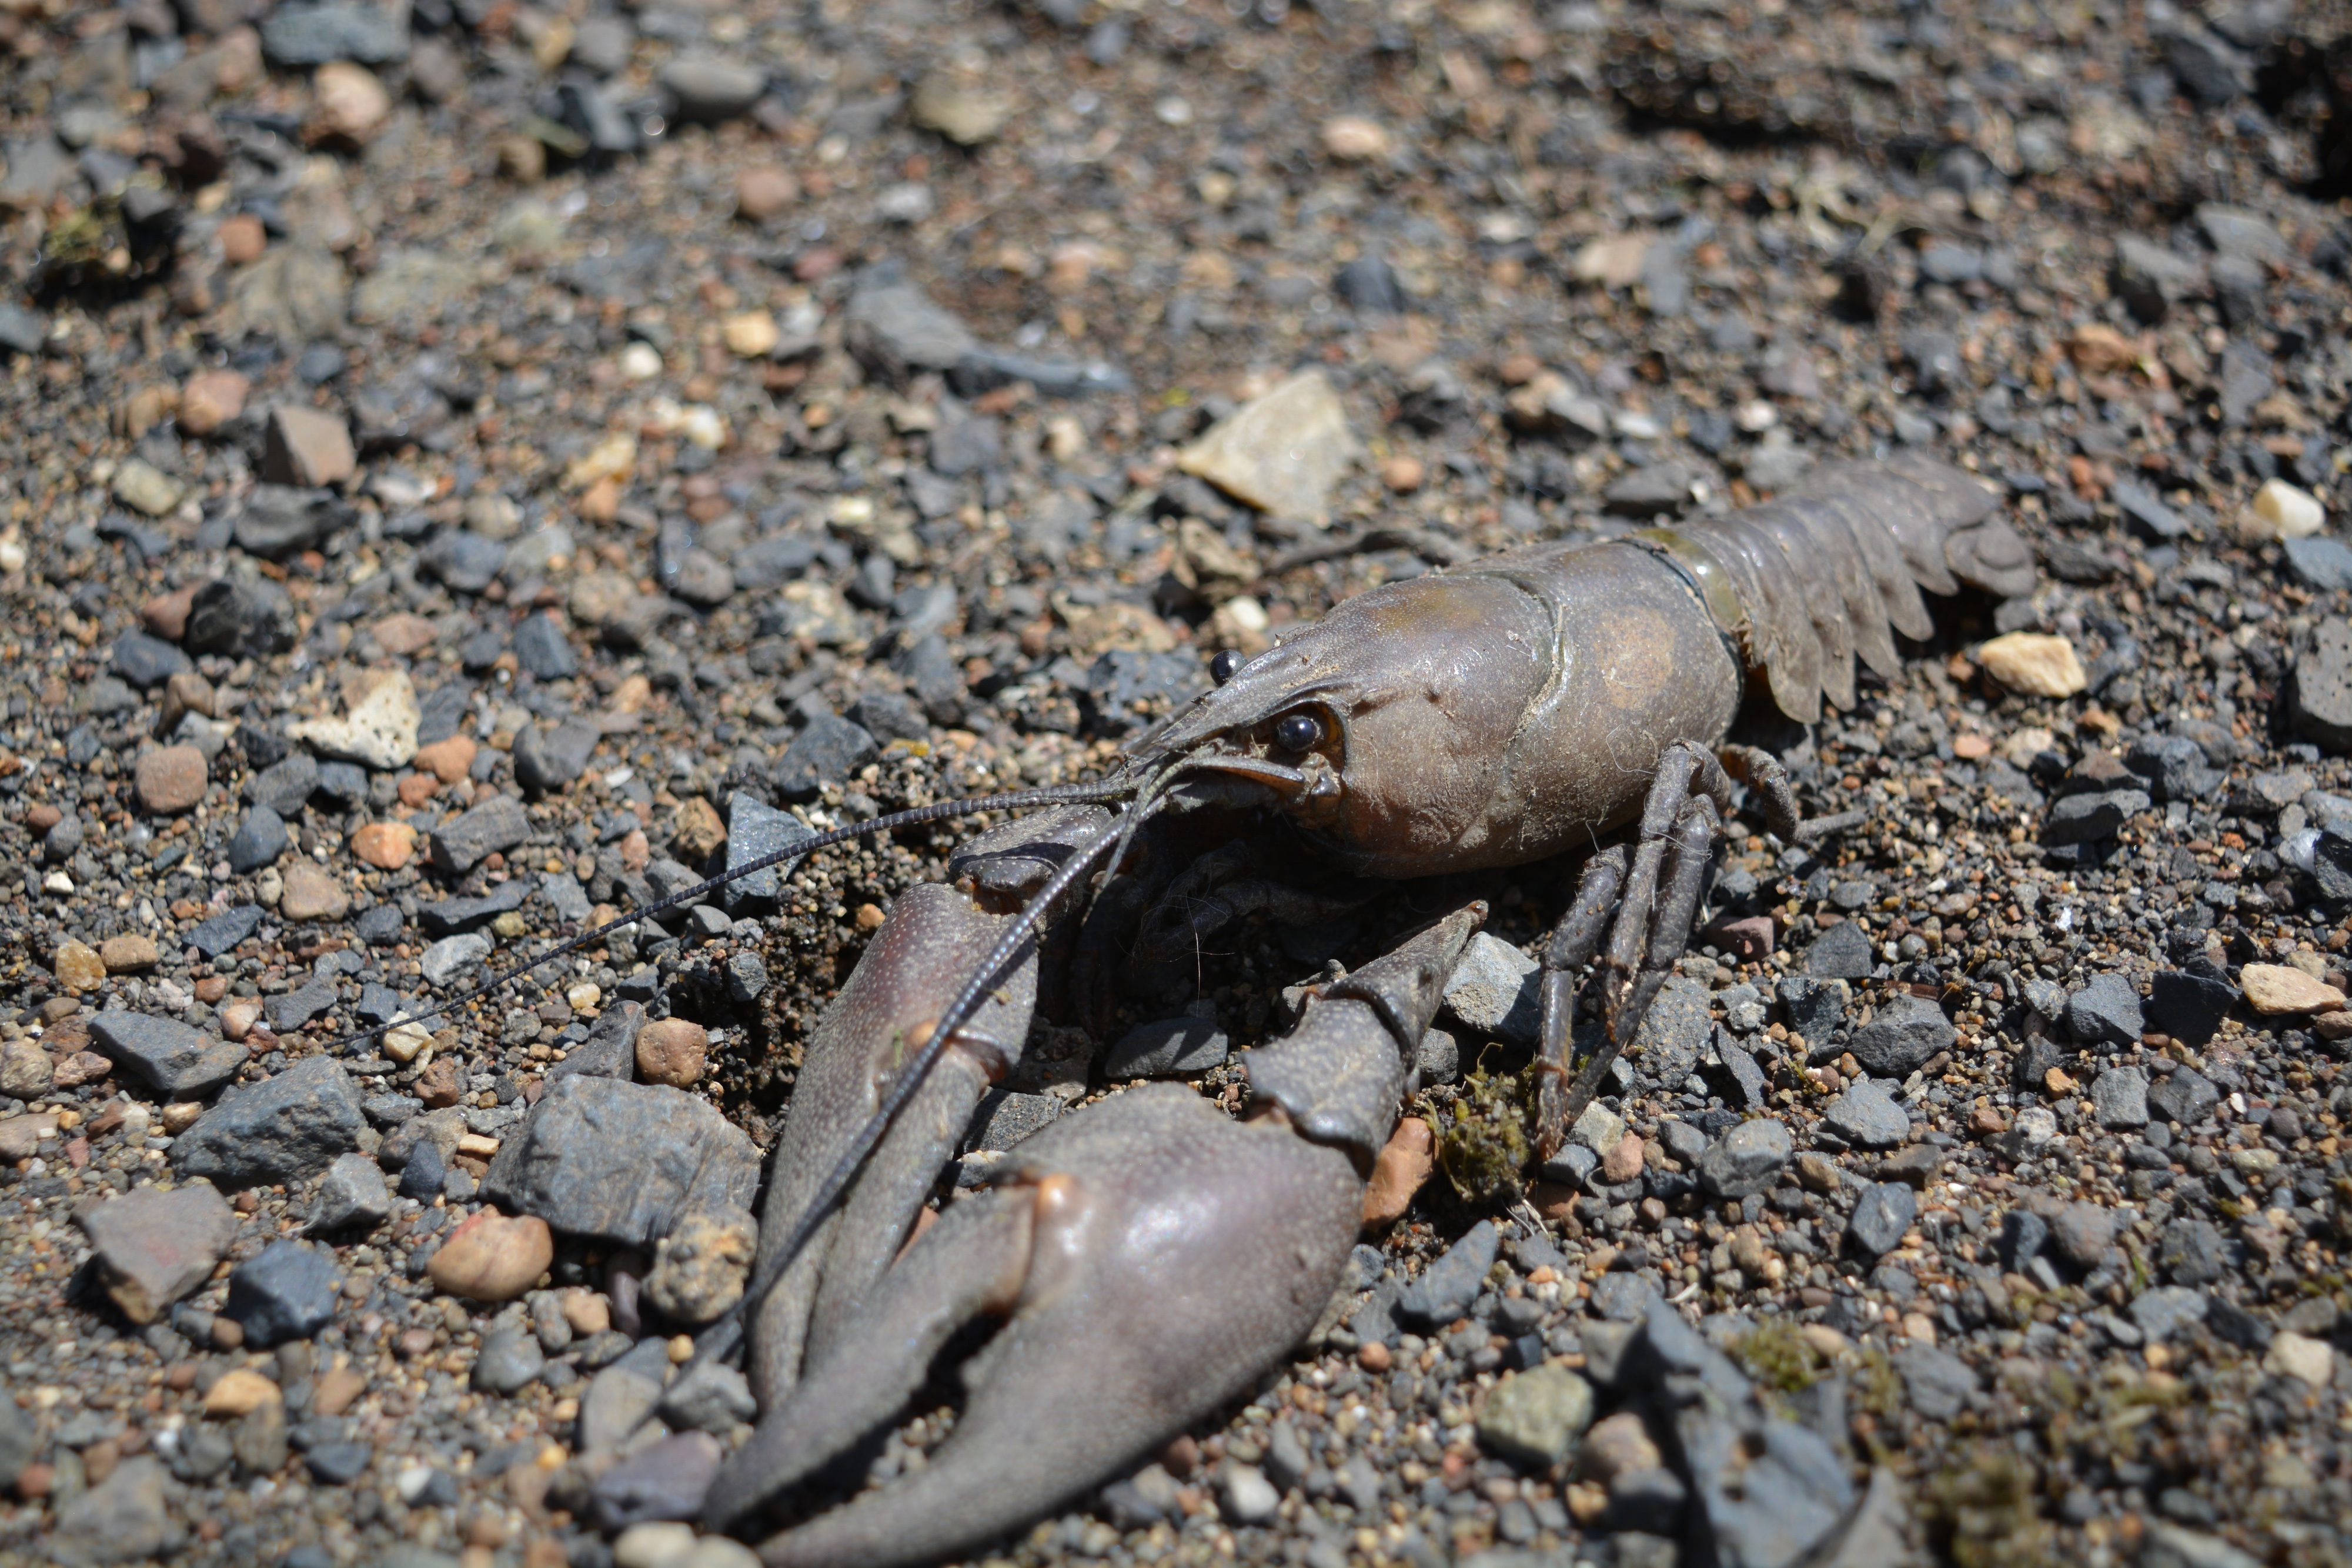
river, wildlife, food, seafood, soil, fauna, crab, invertebrate, crustacean, crawfish, north portland, ocypodidae, decapoda, fiddler crab